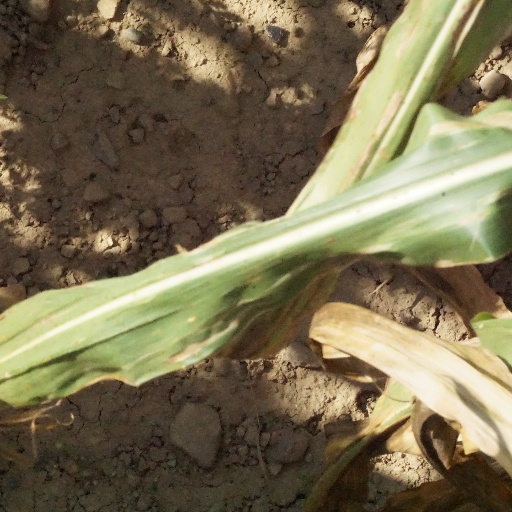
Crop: maize; corn